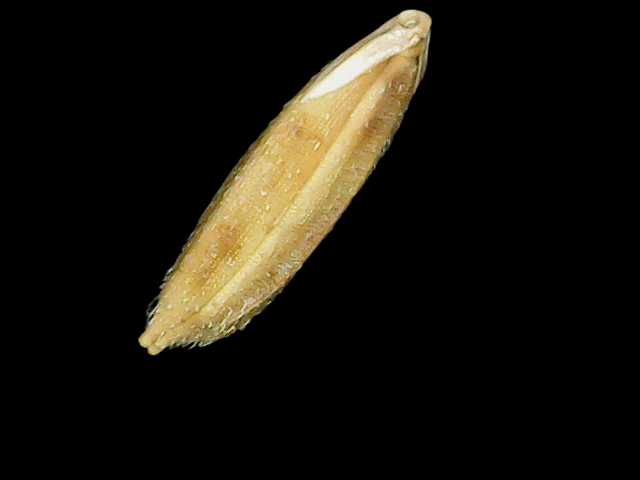
Rice variety: Bd51